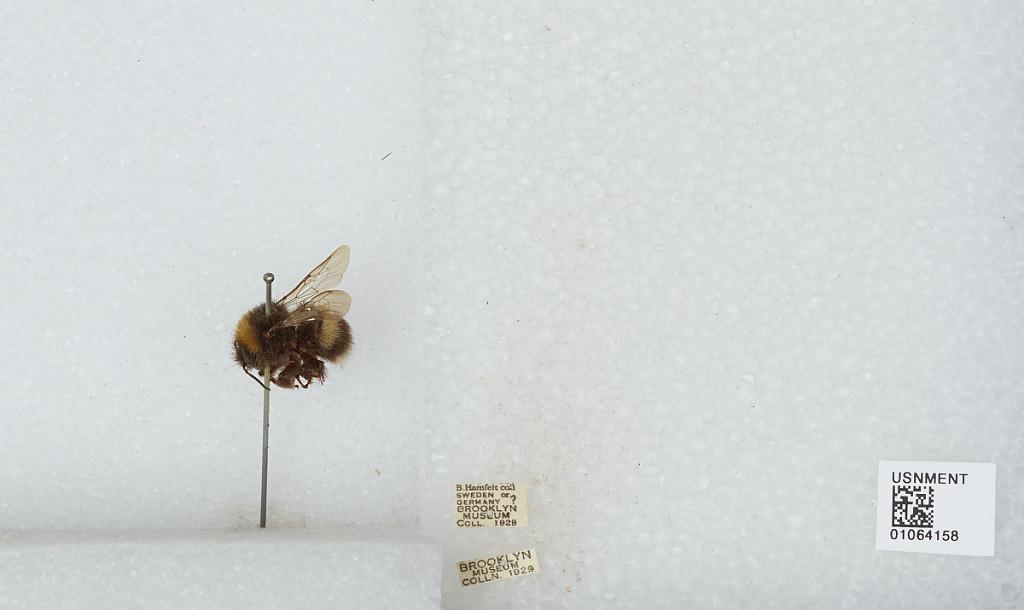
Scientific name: Bombus sp.
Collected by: B. Hamfelt
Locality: Sweden or Germany